Italian cuisine

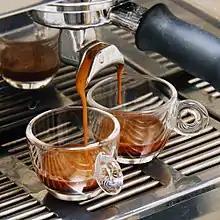
Espresso is a coffee brewed by forcing a small amount of nearly boiling water under pressure through finely ground coffee beans. The term comes from the Italian , which means 'to express', and refers to the process by which hot water is forced under pressure through ground coffee.

In the Aosta Valley, bread-thickened soups are customary as well as cheese fondue, chestnuts, potatoes, and rice. Polenta is a staple along with rye bread, smoked bacon, (cured chamois meat), and game meat from the mountains and forests. Butter and cream are important in stewed, roasted, and braised dishes.